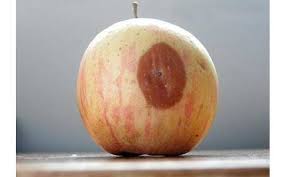
Waste category: biological